Answer in natural language. Considering the relative positions, where is black open-shelf tv stand with respect to Television? Choose between the following options: right or left
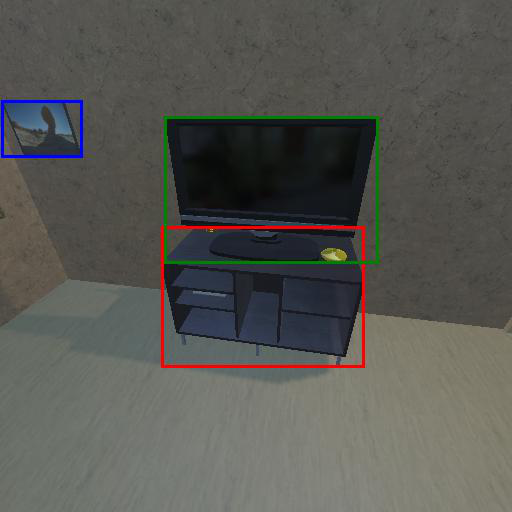
<answer>right</answer>